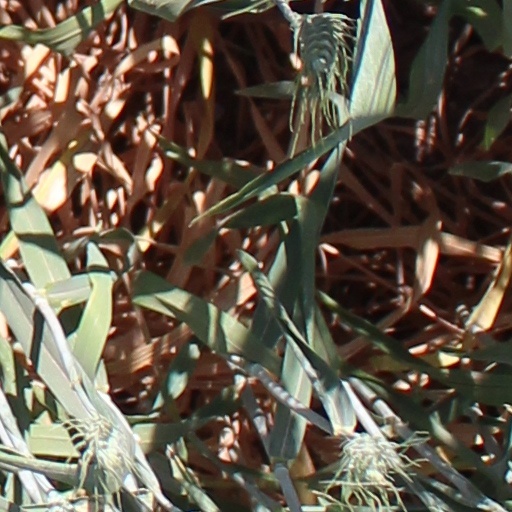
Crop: wheat